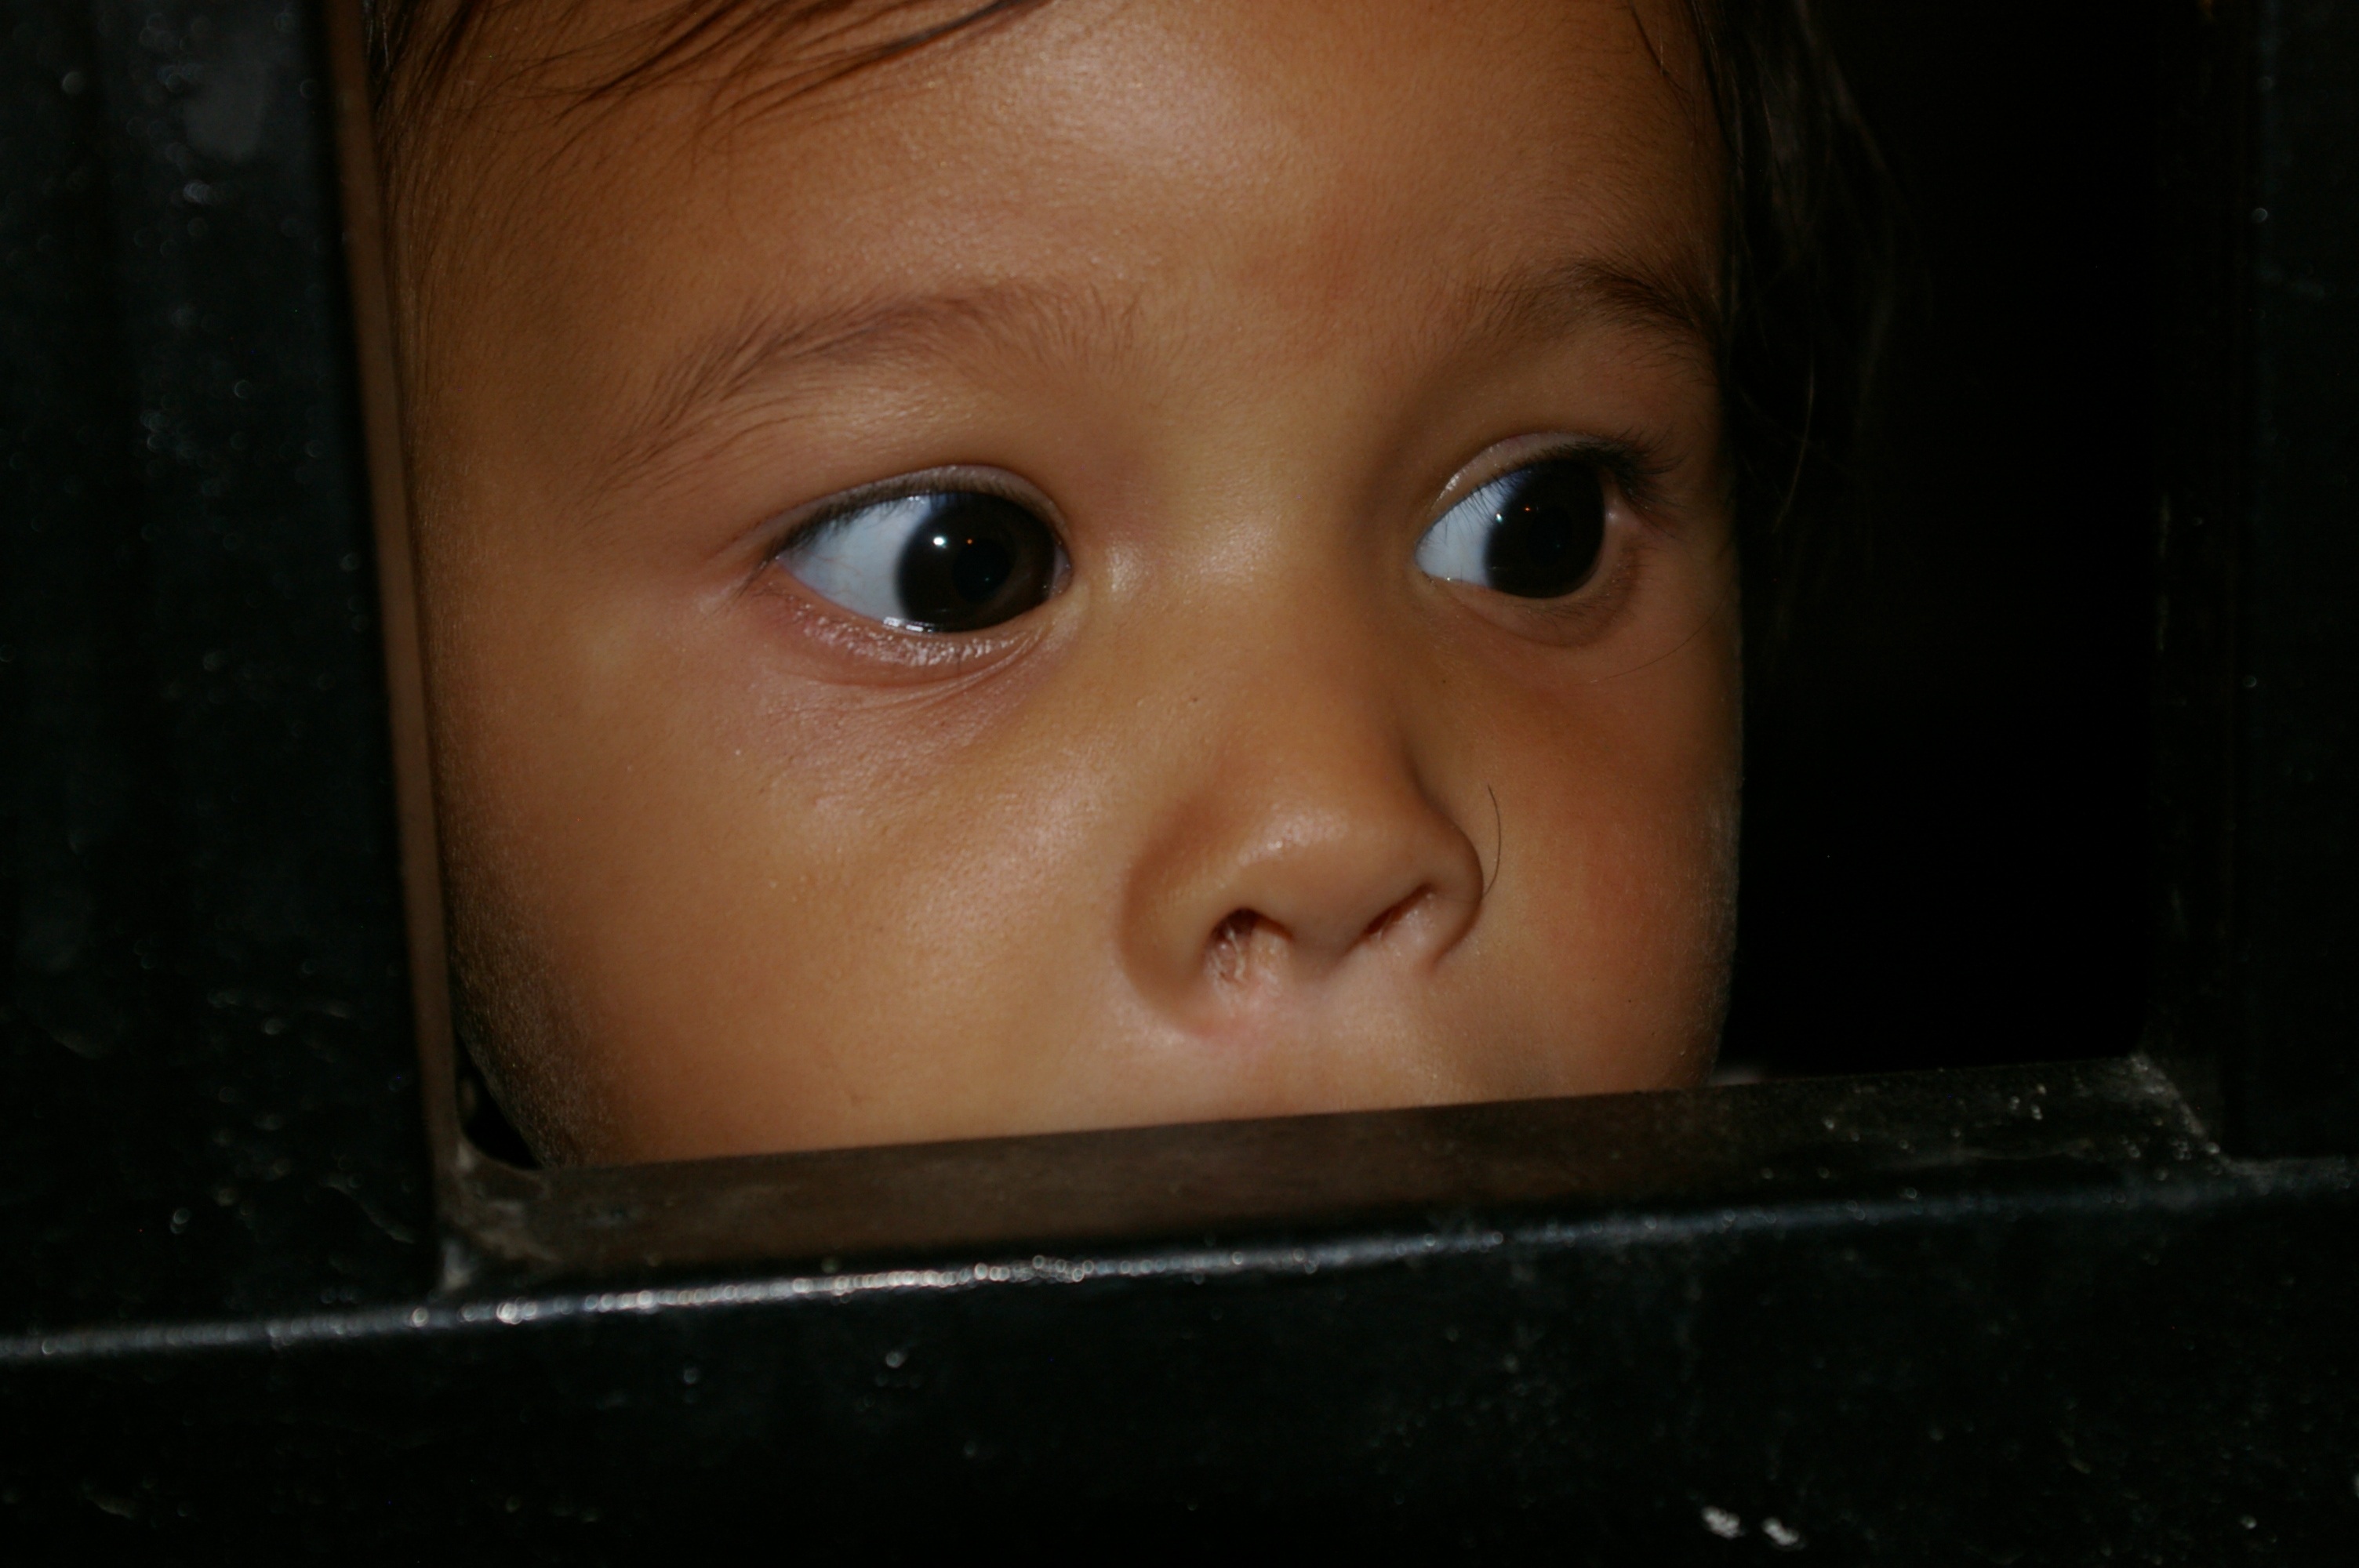
person, people, girl, profile, portrait, think, child, playing, facial expression, smiling, smile, eyebrow, mouth, dark hair, close up, human body, posing, black hair, face, nose, eyes, happy, infant, toddler, eye, head, look, skin, joy, venezuela, organ, enchanted, emotion, nene, happy children, reflective look, to watch, bebe, portrait photography